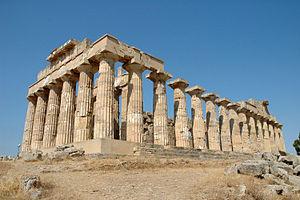
L'antique temple d'Héra de Sélinonte, aussi connu sous le nom de «temple E
Sélinonte ou Sélinous est une ancienne cité grecque située sur la côte sud de la Sicile.